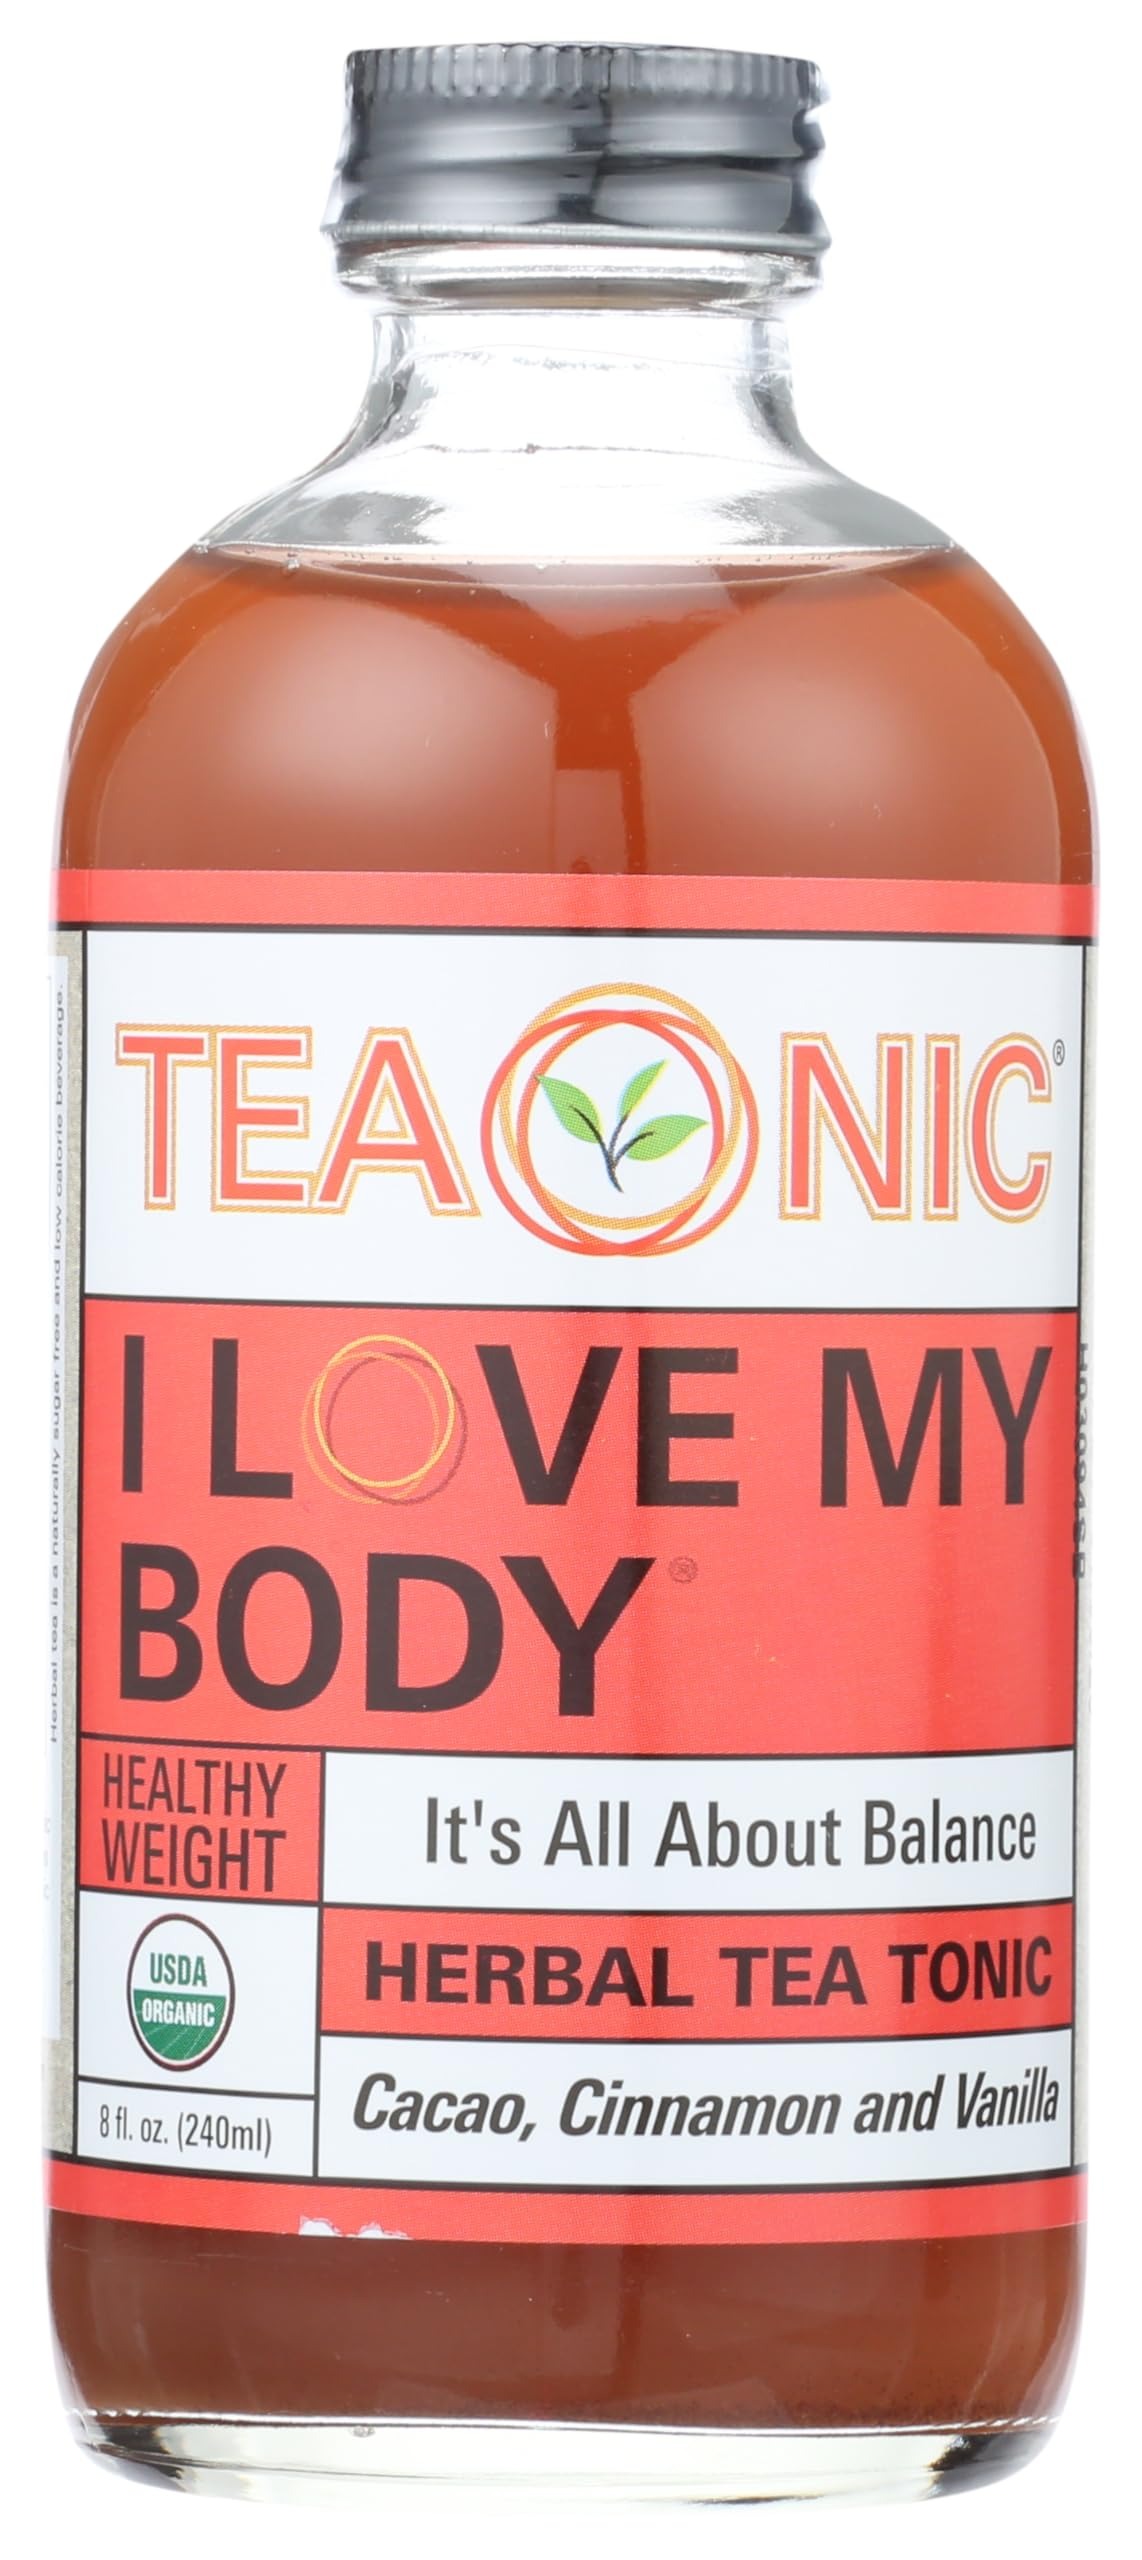
Item Name: Teaonic Tea Herbal Love Skinny Body, 8 oz
Bullet Point: Naturally caffeine free and All natural botanicals
Value: 8.0
Unit: oz

Price: 7.03